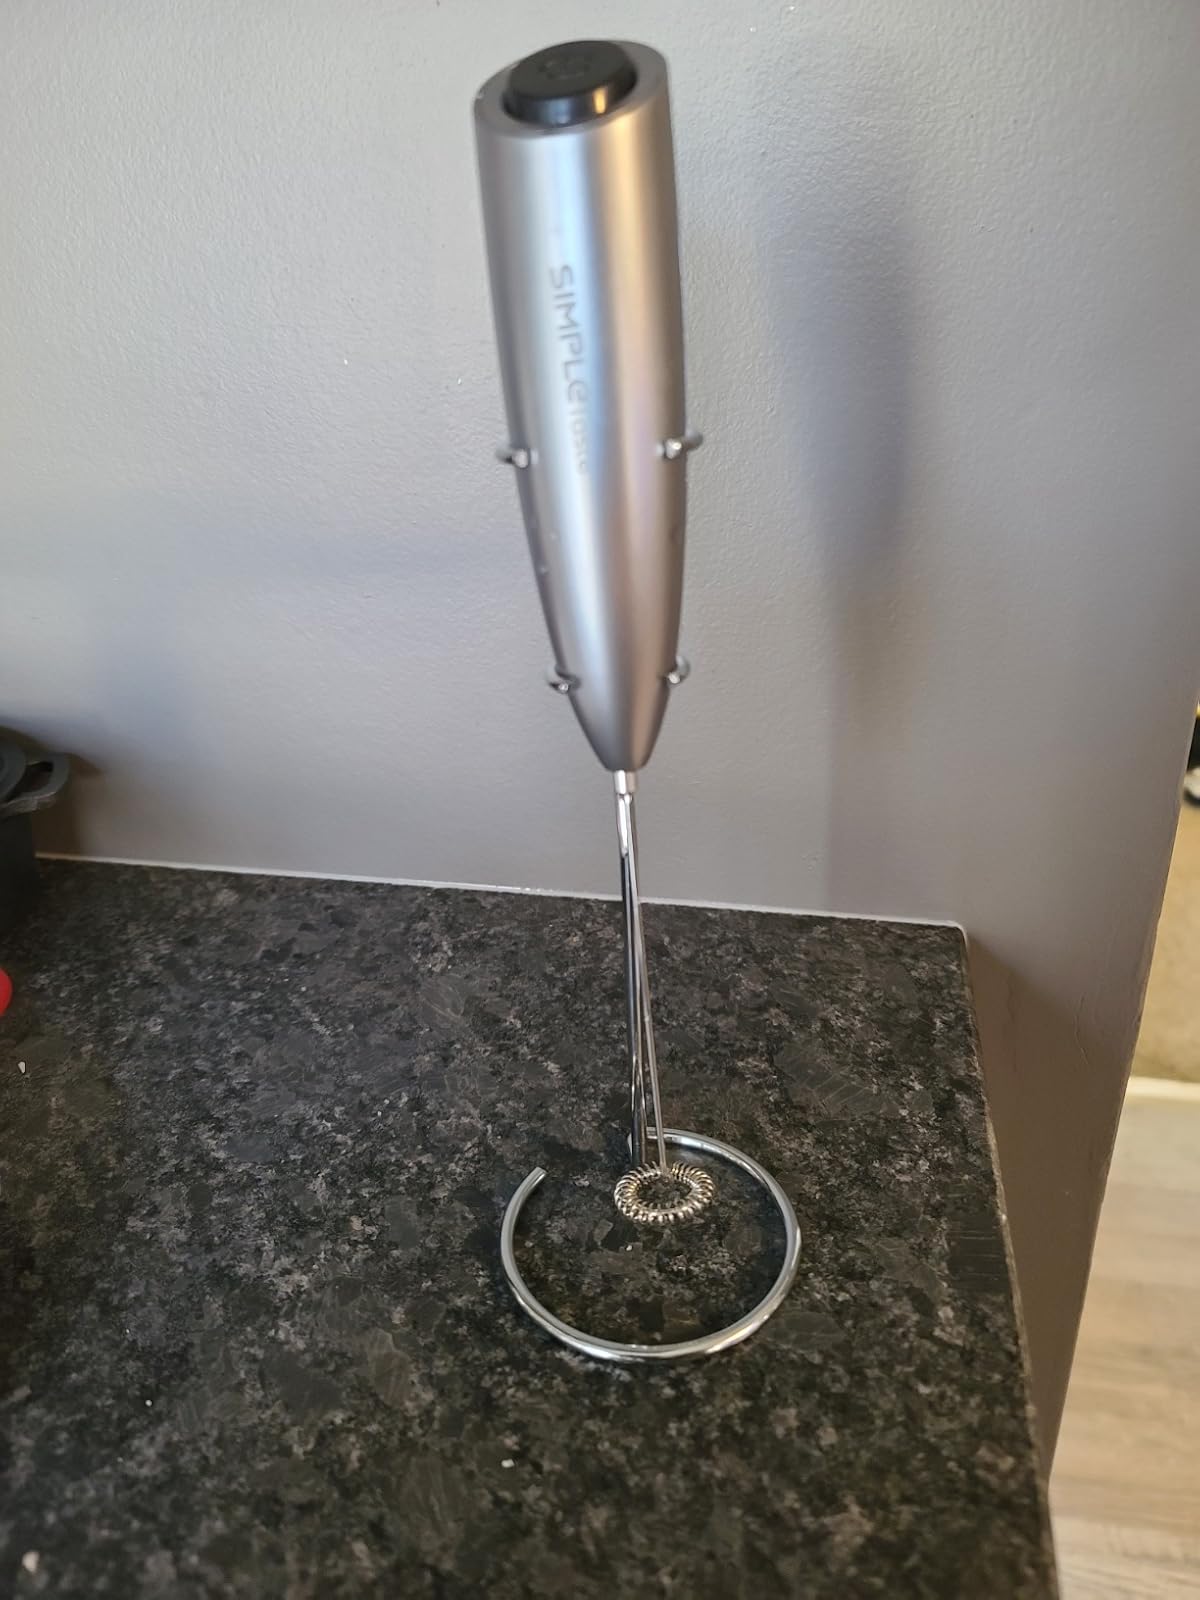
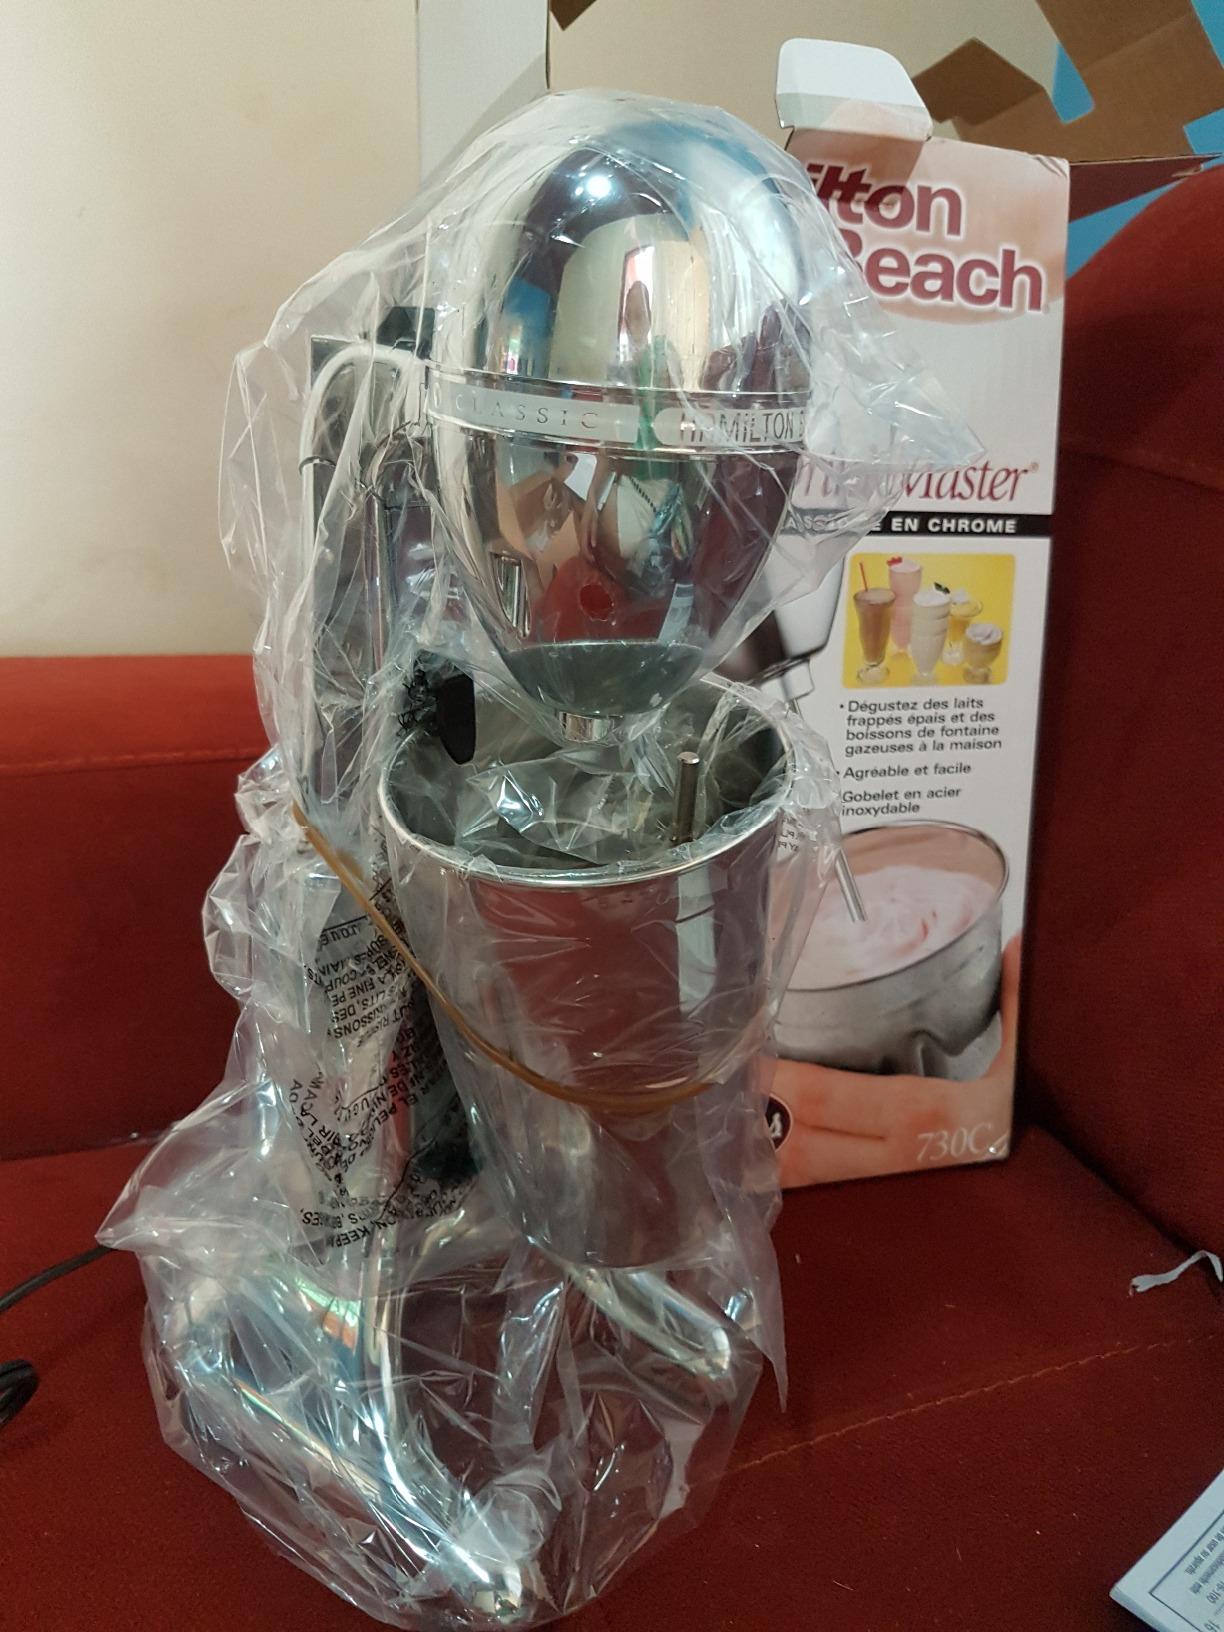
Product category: items_mixer
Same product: no